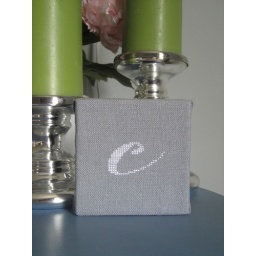
I made this for my bedroom ... I used 2 strands white floss on 32 count linen (pattern by andwabisabi.etsy)